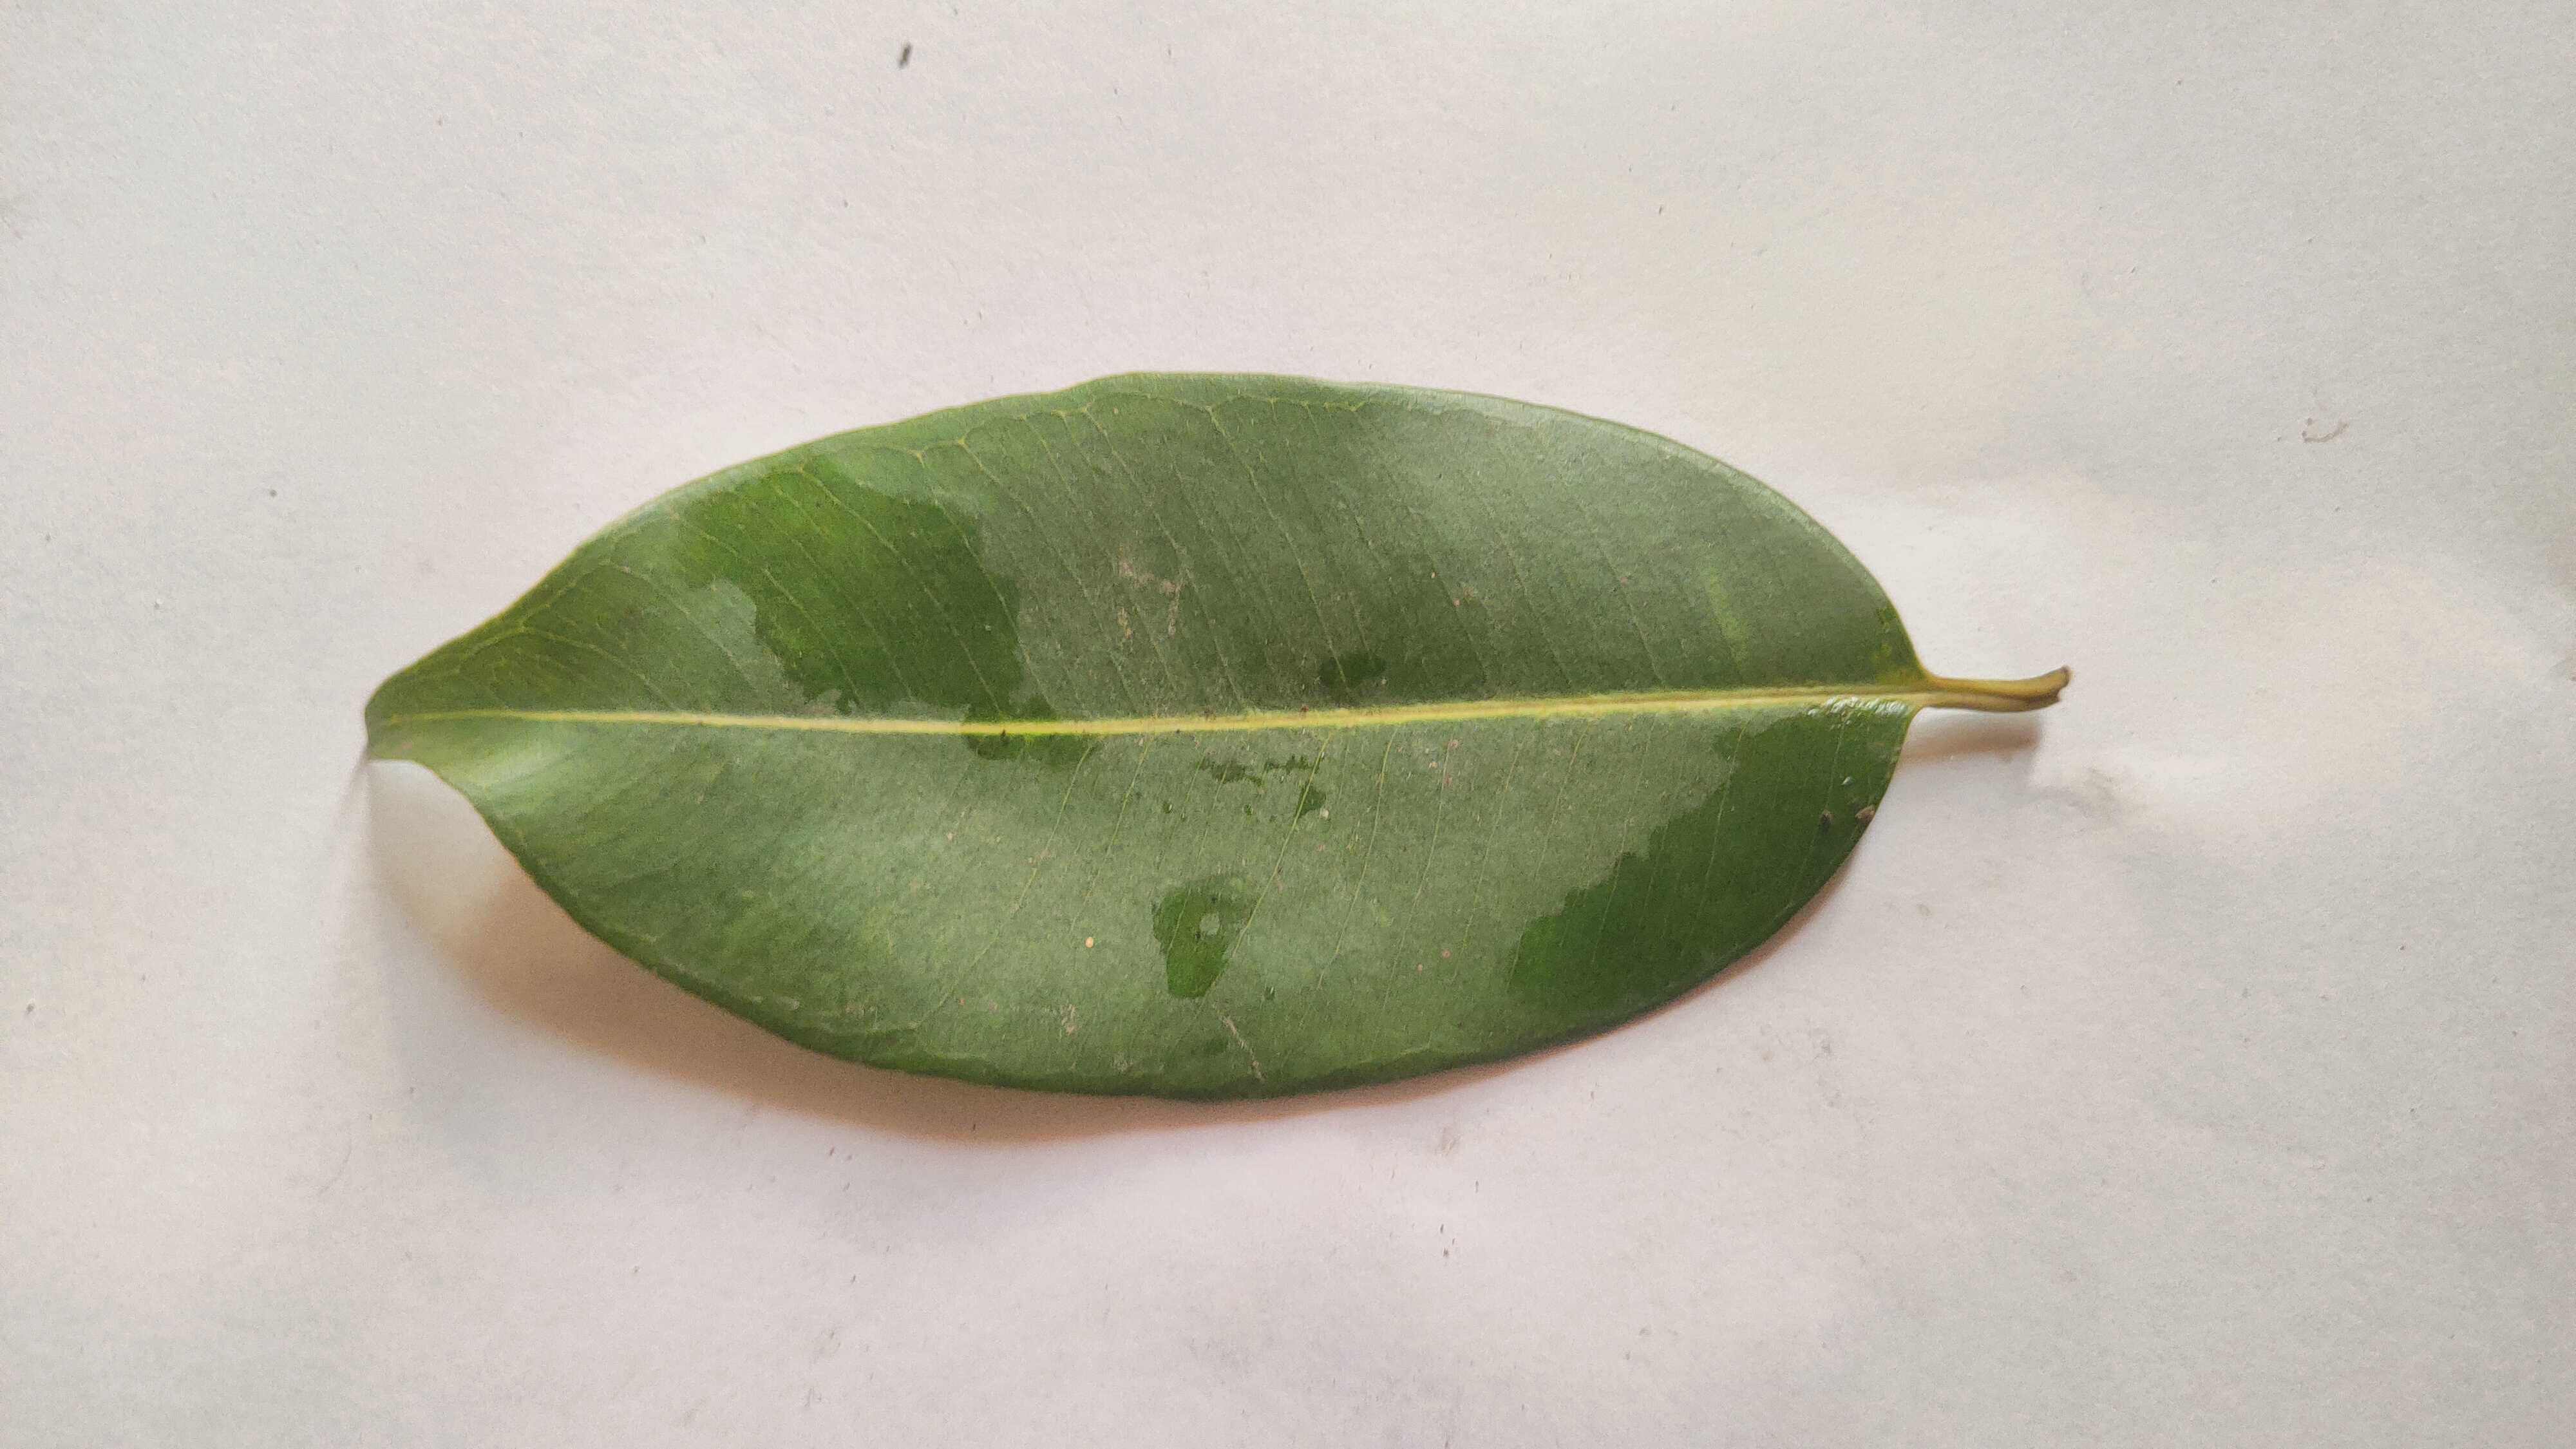
Leaf variety: Black plum